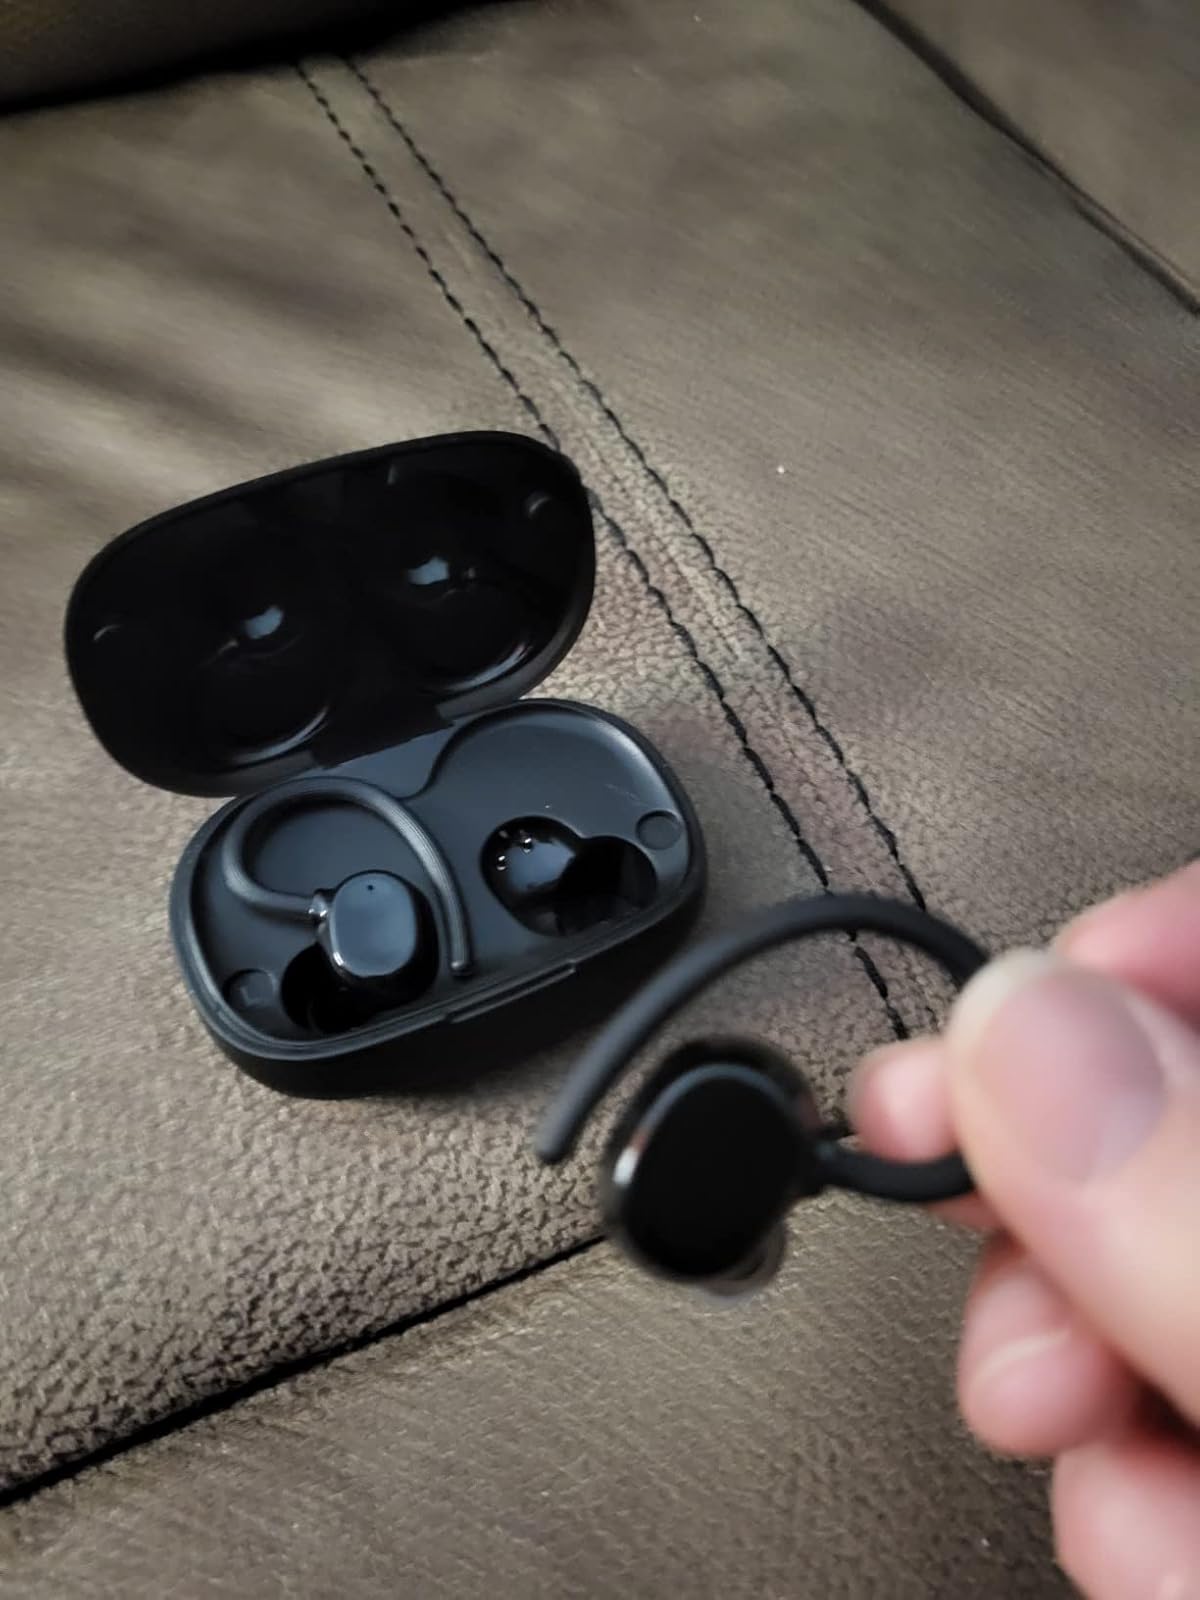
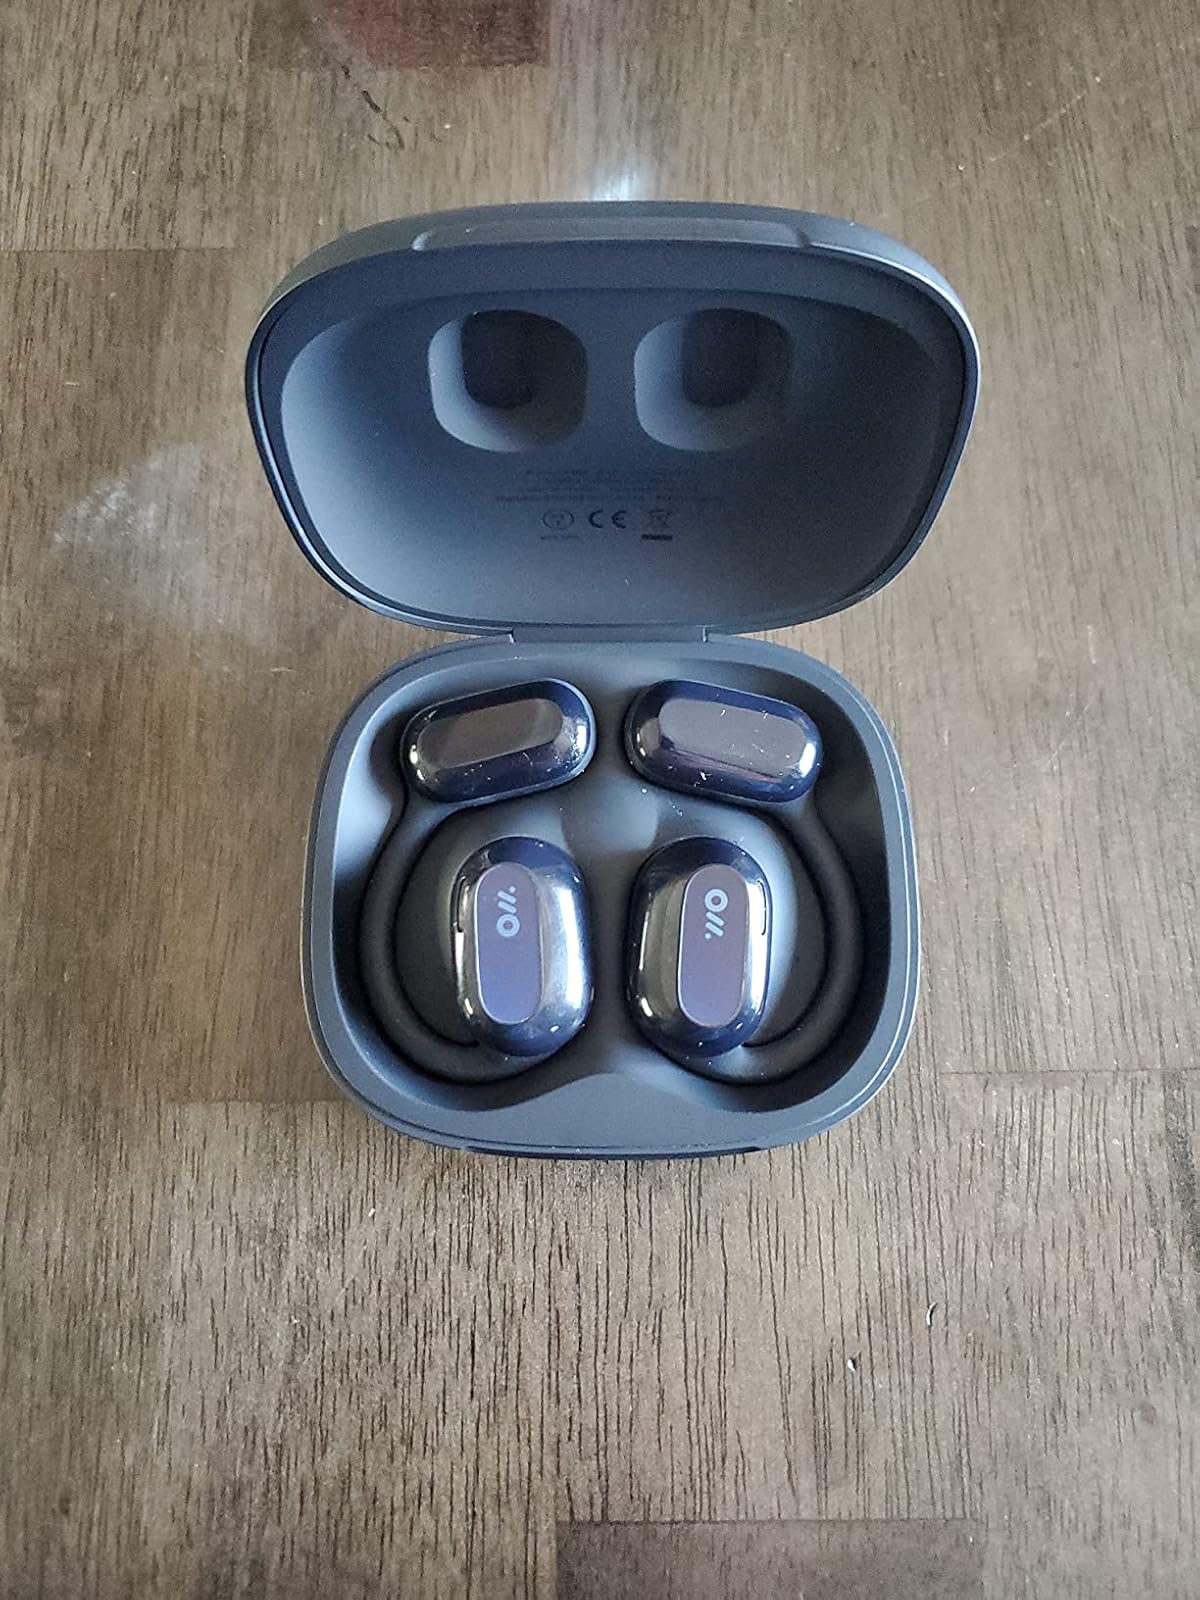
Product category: earbuds
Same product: no